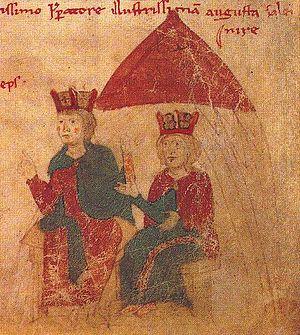
6 avril : début du règne de Thamar Iʳᵉ de Géorgie à la mort de Georges III. Apogée du royaume de Géorgie sous le règne de la reine Thamar. Elle pousse ses armées jusqu’à Trébizonde, étendant son royaume de la mer Noire à la mer Caspienne et du Caucase à l’Azerbaïdjan, et est à l’origine d’une véritable renaissance culturelle.
Constance de Sicile, de la famille des Hauteville, née en 1154, fut reine de Germanie puis impératrice du Saint-Empire et enfin reine de Sicile. Elle est la fille posthume du roi normand Roger II de Sicile et de Beatrix de Rethel.